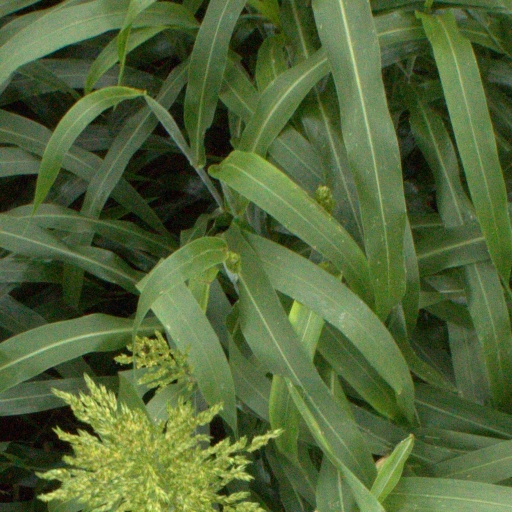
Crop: sorghum